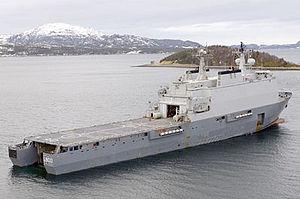
La classe Galicia sont des Landing Platform Dock fruits d'une coopération entre l'Espagne et les Pays-Bas, où ils sont nommés classe Rotterdam.